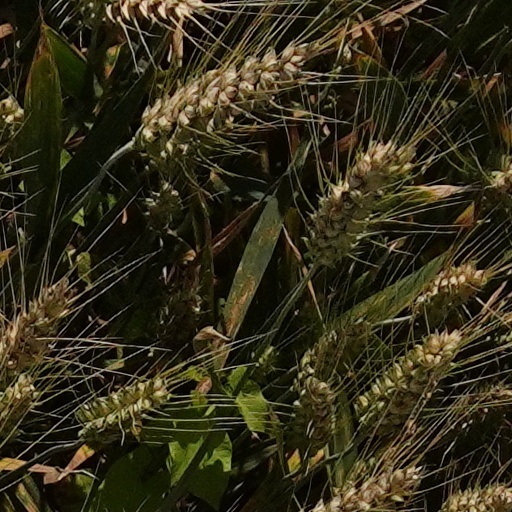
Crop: wheat